Bellambi, New South Wales

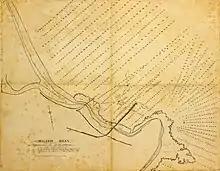
Port Bellambi (1895)

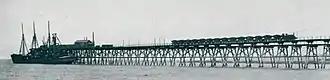
South Bulli Jetty at Port Bellambi c. 1909.

By the last decade of the 19th century, there were two coal jetties at Bellambi, the South Bulli Jetty named after the mine of the same name and the Bellambi Coal Co. Jetty used by the Model Mine at Woonoona. The South Bulli Jetty built in 1887 was on Bellambi Beach immediately to the north of Bellambi Point. The Bellambi Coal Co. Jetty (also known as the "Woonoona Jetty") built in 1889 was located on a small rocky outcrop just to the north of the South Bulli Jetty. The port had also been the site of an earlier coal jetty completed around 1858 but only used for a relatively short time.